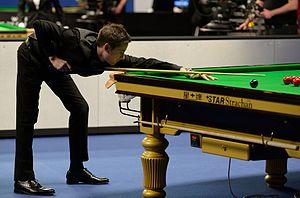
David Brown Gilbert, né le 12 juin 1981 à Derby, est un joueur de snooker anglais.